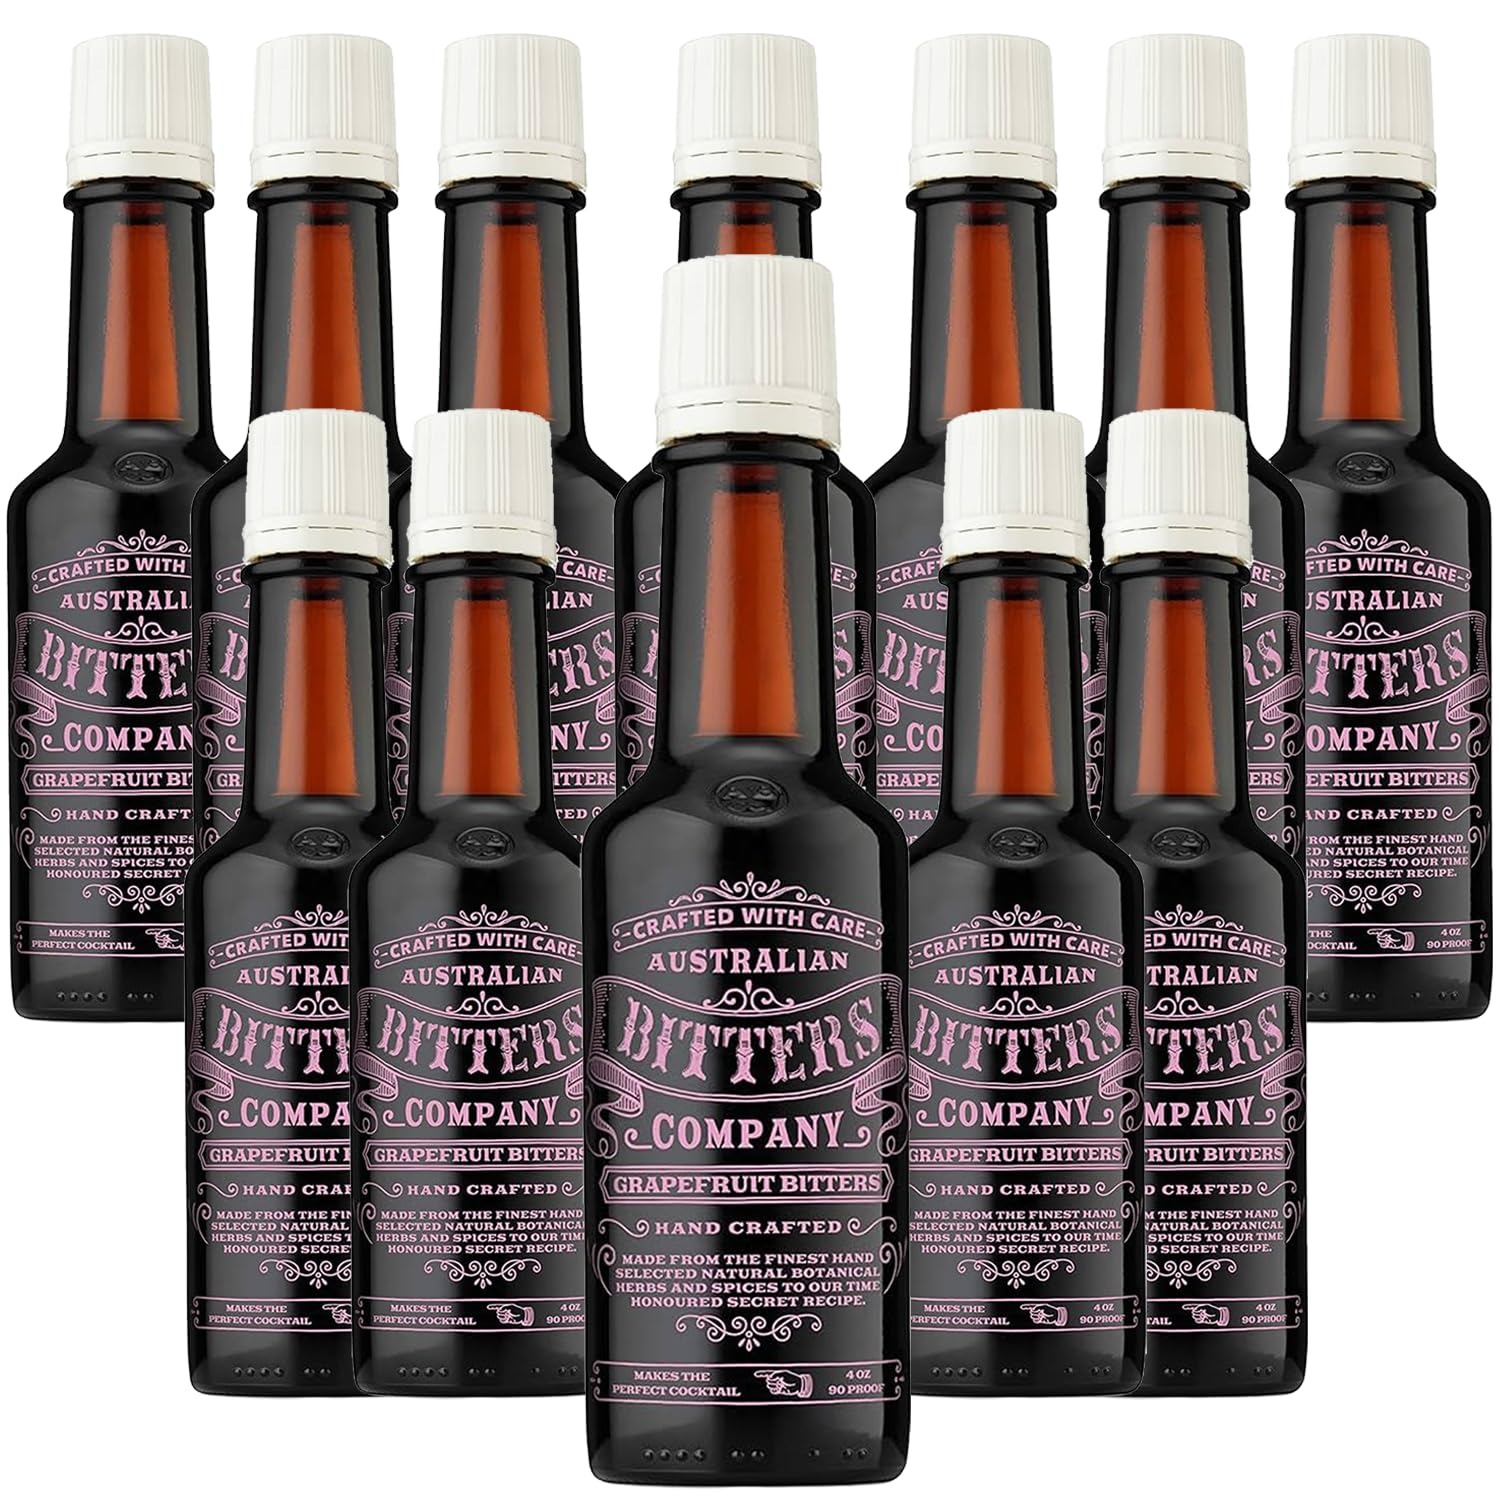
Item Name: Australian Company Grapefruit Bitters: Elevate Your Cocktails with 4oz Bottles Perfect for Classic Mixed Drinks | 12 PACK
Bullet Point 1: Immerse yourself in an unmatched flavor journey with our Australian Bitters, designed for discerning connoisseurs and mixologists who appreciate exceptional quality.
Bullet Point 2: Experience precision crafting as each bottle becomes a masterpiece, meticulously handmade in Australia using over 20 of the finest organic herbs and spices native to the region, resulting in distinctive taste and small batch bitters.
Bullet Point 3: Our unwavering commitment to excellence is evident through the exclusion of glycerin in our products, ensuring a pure and authentic flavor profile that enhances your cocktail experience.
Bullet Point 4: Explore a diverse range of flavors, including Orange, Grapefruit, Aromatic, Smoke, Barrel Spice, and Coffee, showcasing our dedication to delivering a unique touch to even the most refined cocktails.
Bullet Point 5: Developed and owned by award-winning bartenders, our Australian Bitters embody a commitment to authenticity and tradition, with a traditional manufacturing process rooted in time-honored secret recipes that capture the essence of natural botanical herbs and spices.
Bullet Point 6: Made with Australian Grapefruit, Australian Hibiscus, Angelica Root, Gentian with an aroma of Strong spice, herbs, Grapefruit zest and Grapefruit zest, Herbal, Spicy, Fruity flavors
Bullet Point 7: Includes (12) Australian Bitters, Phone tablet and holder and tasting notes/recipes.
Value: 4.0
Unit: Fl Oz

Price: 179.98